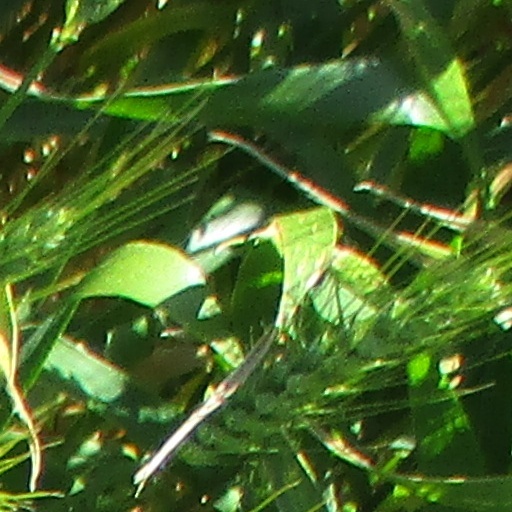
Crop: wheat